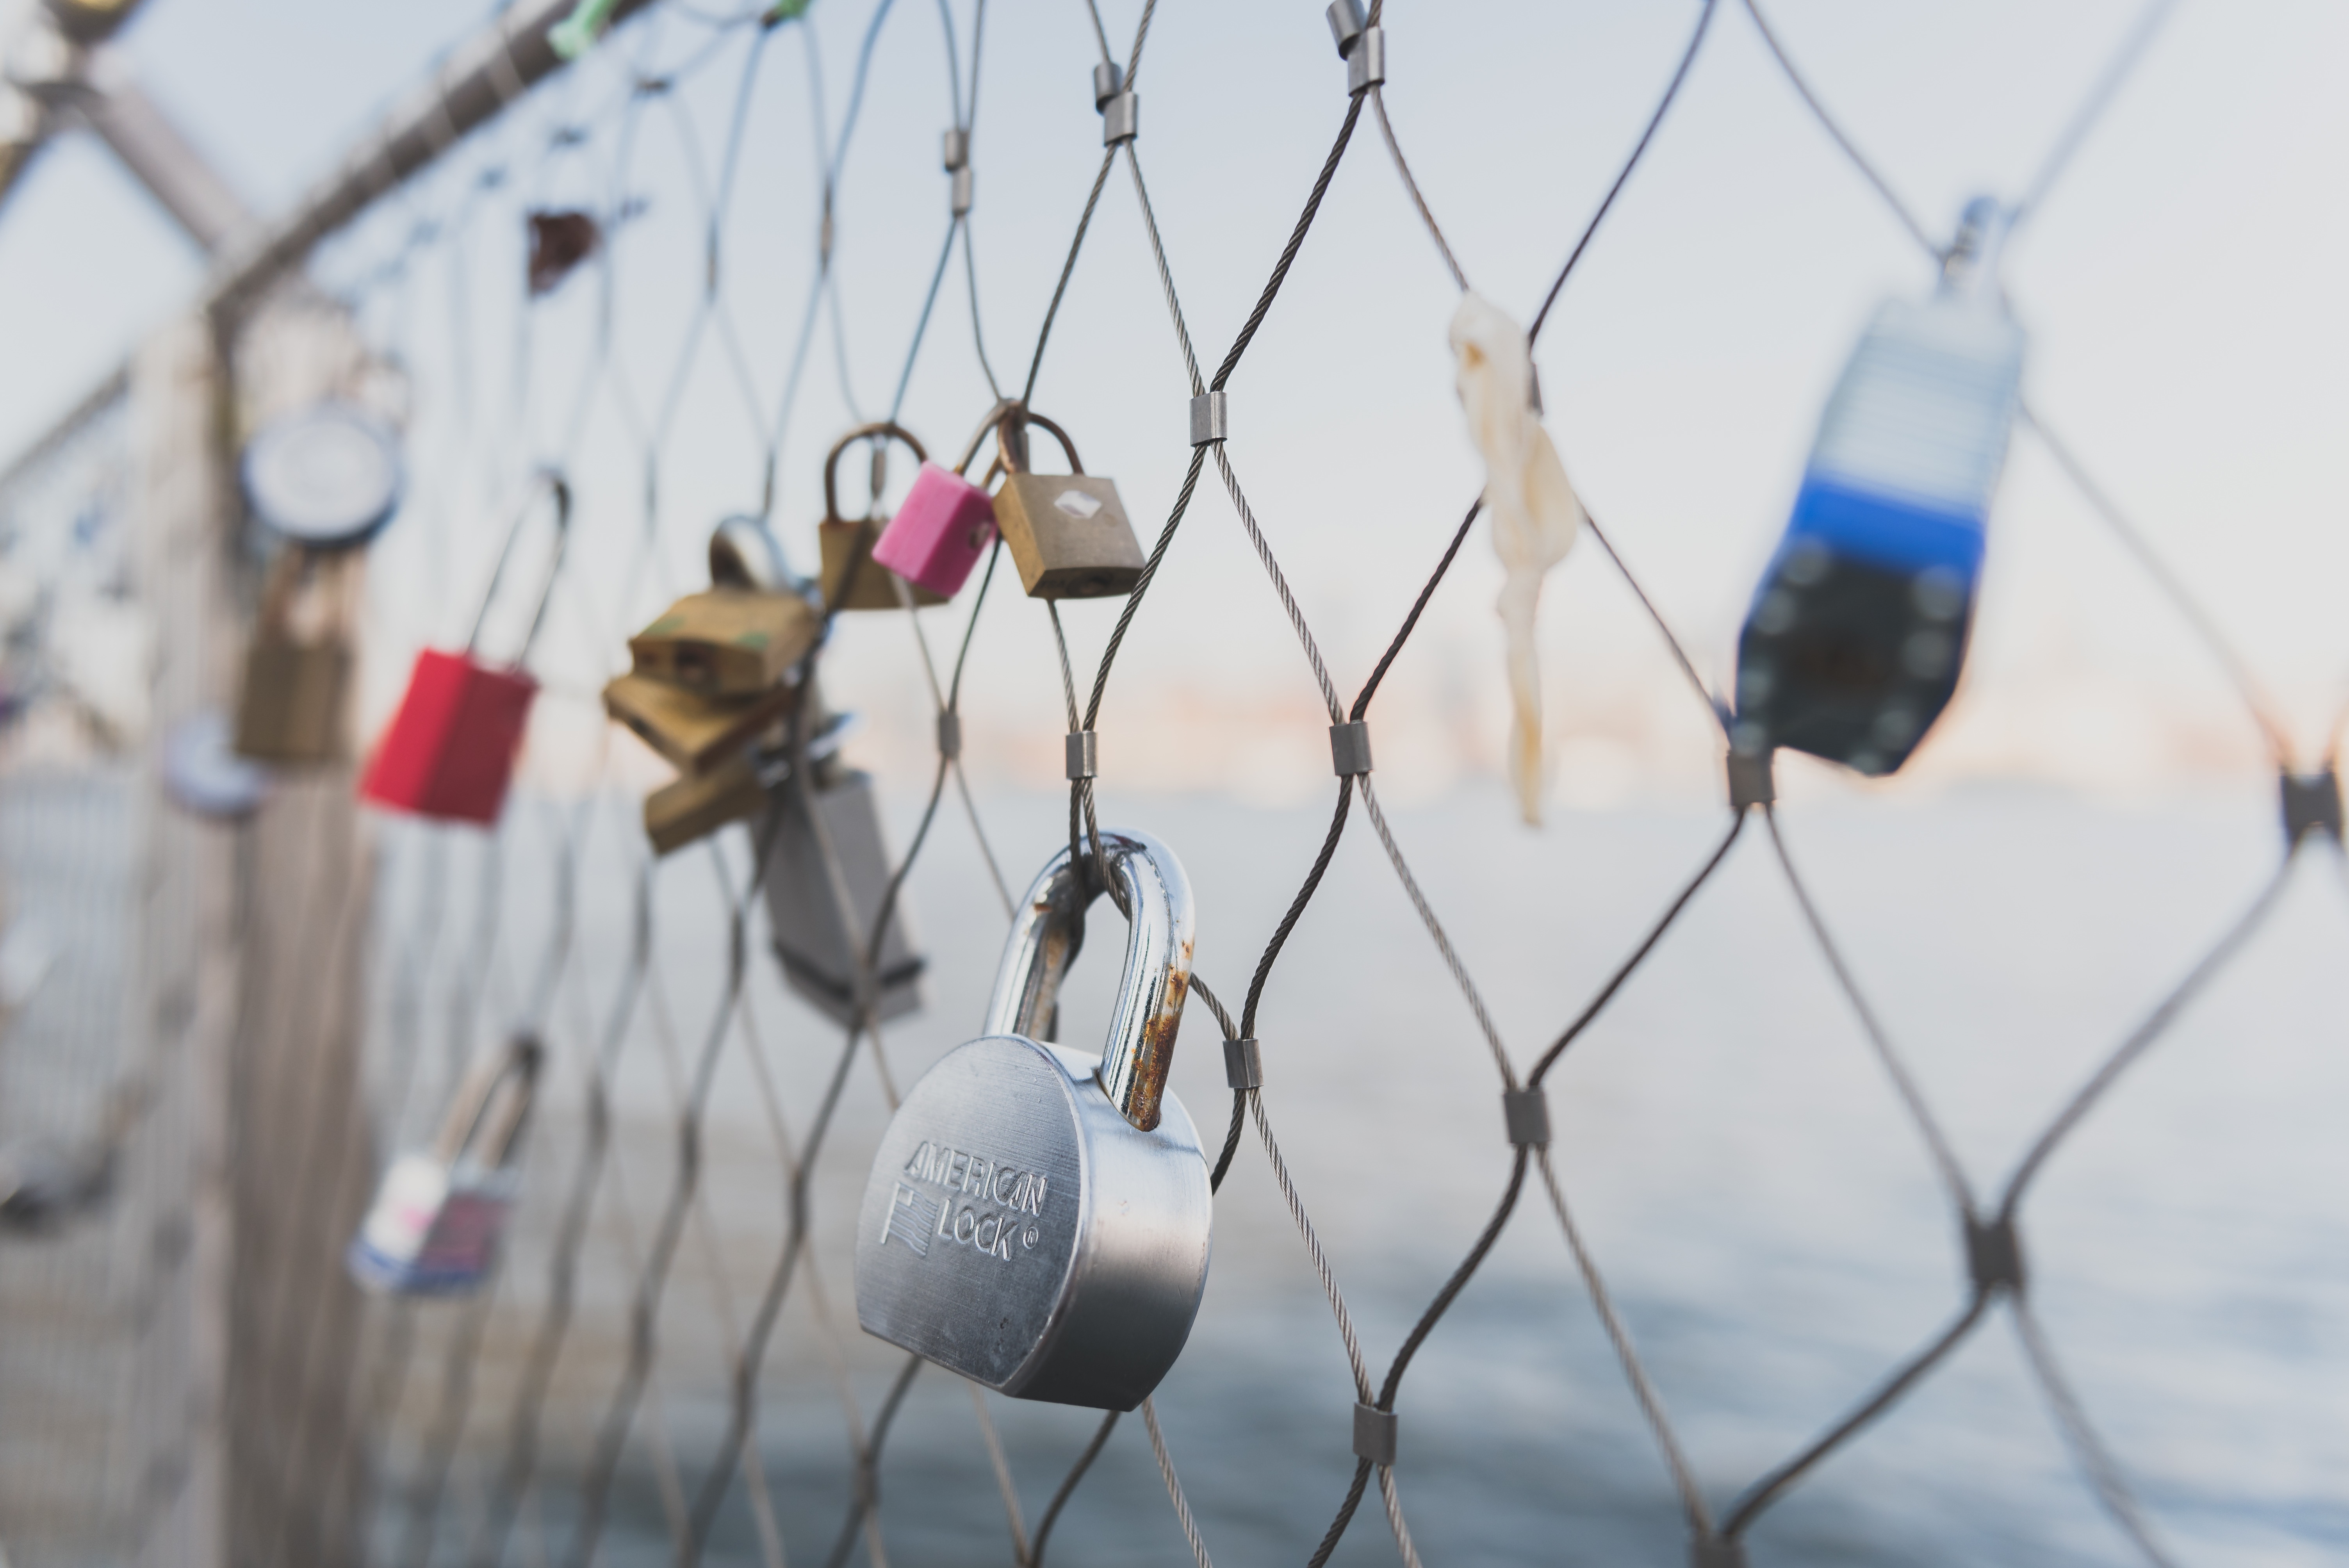
water, branch, snow, winter, flower, ice, spring, color, blue, season